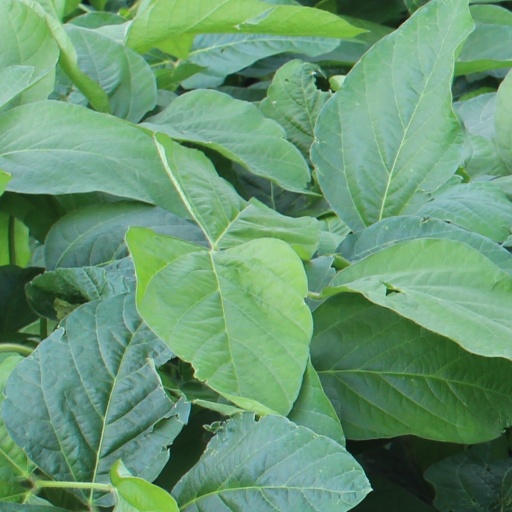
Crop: soybean